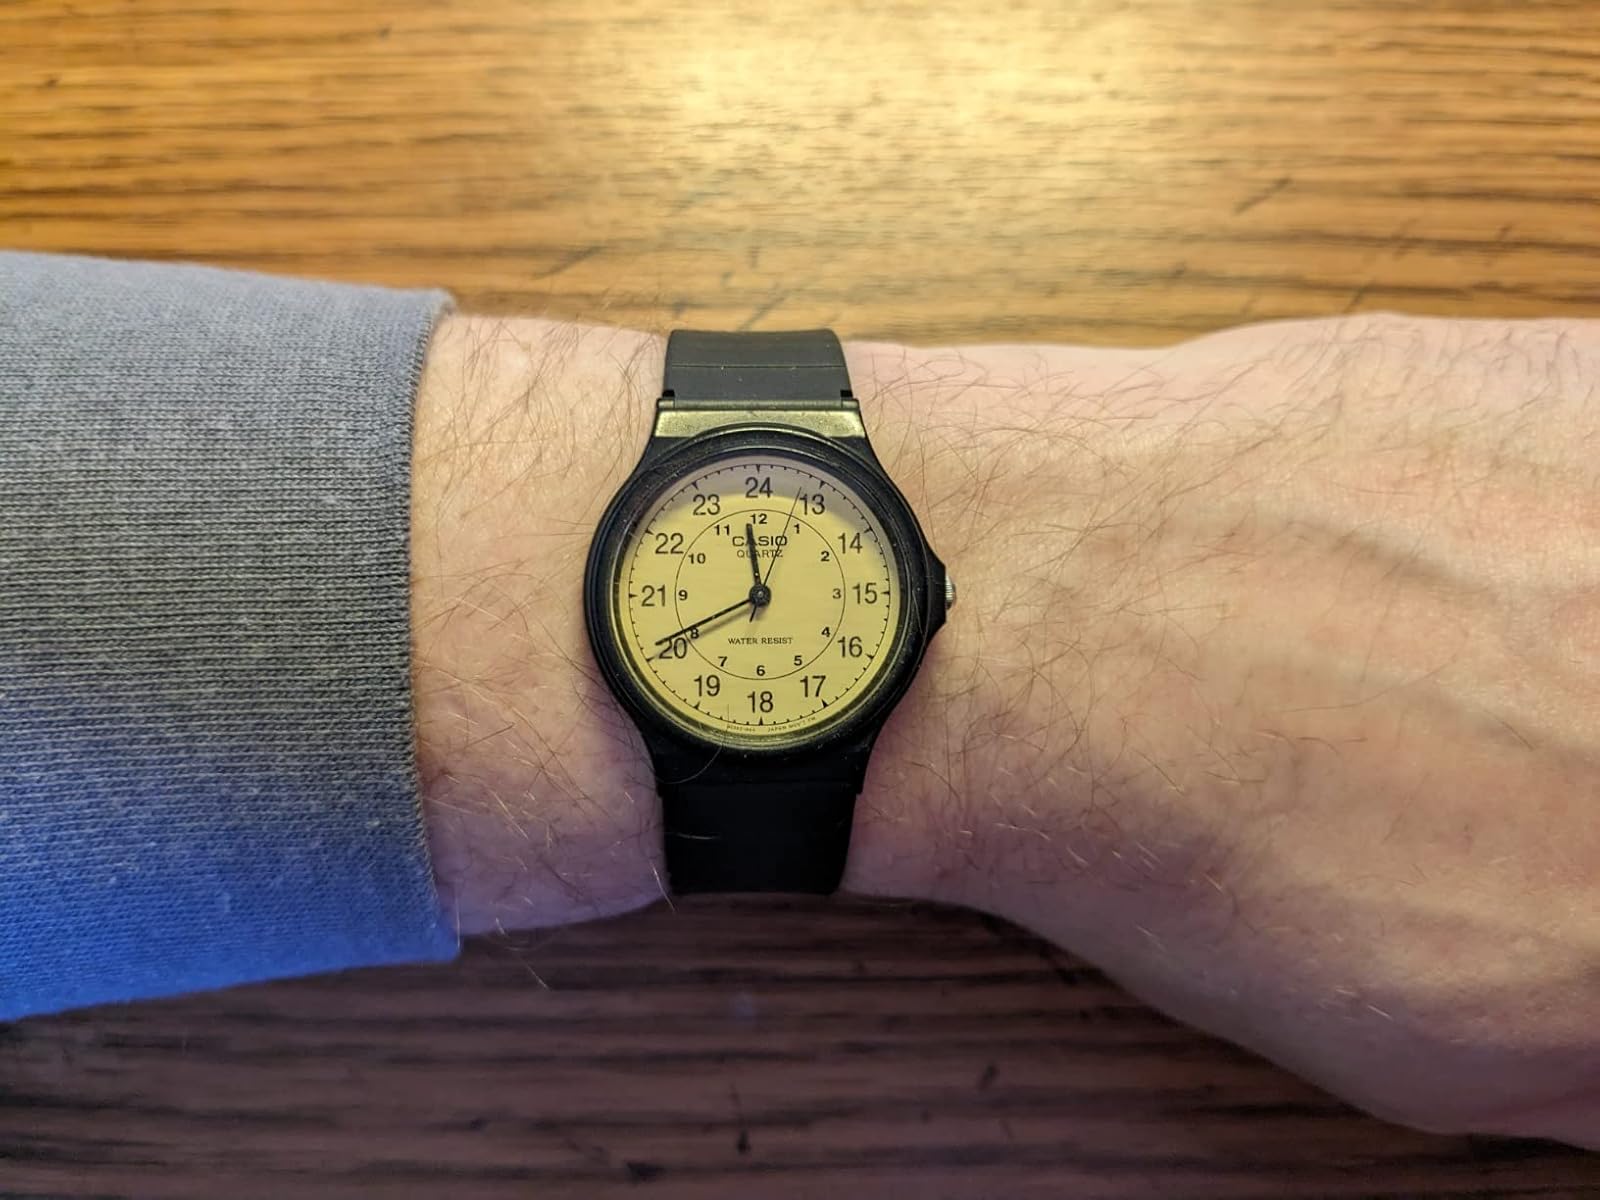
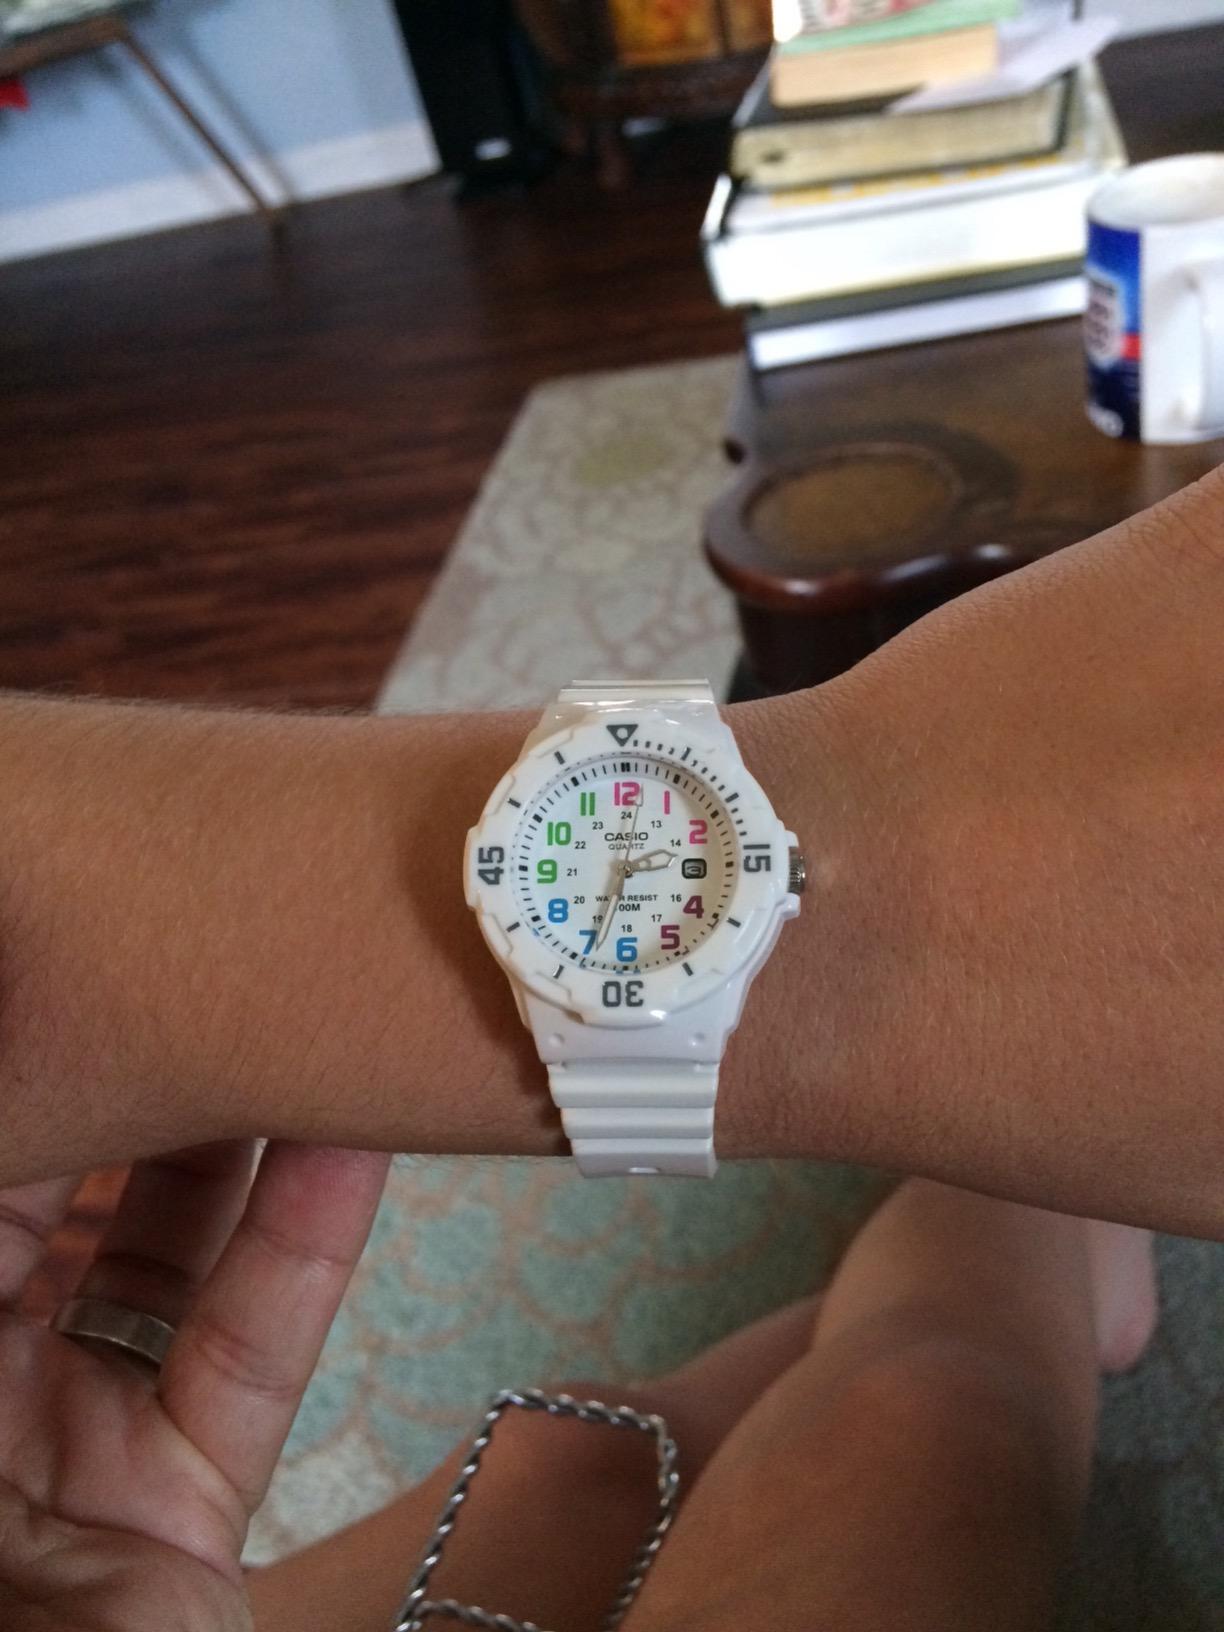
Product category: accessories_watch
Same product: no